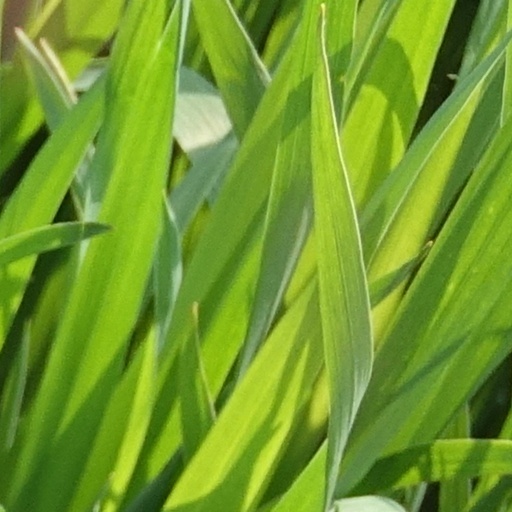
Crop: wheat